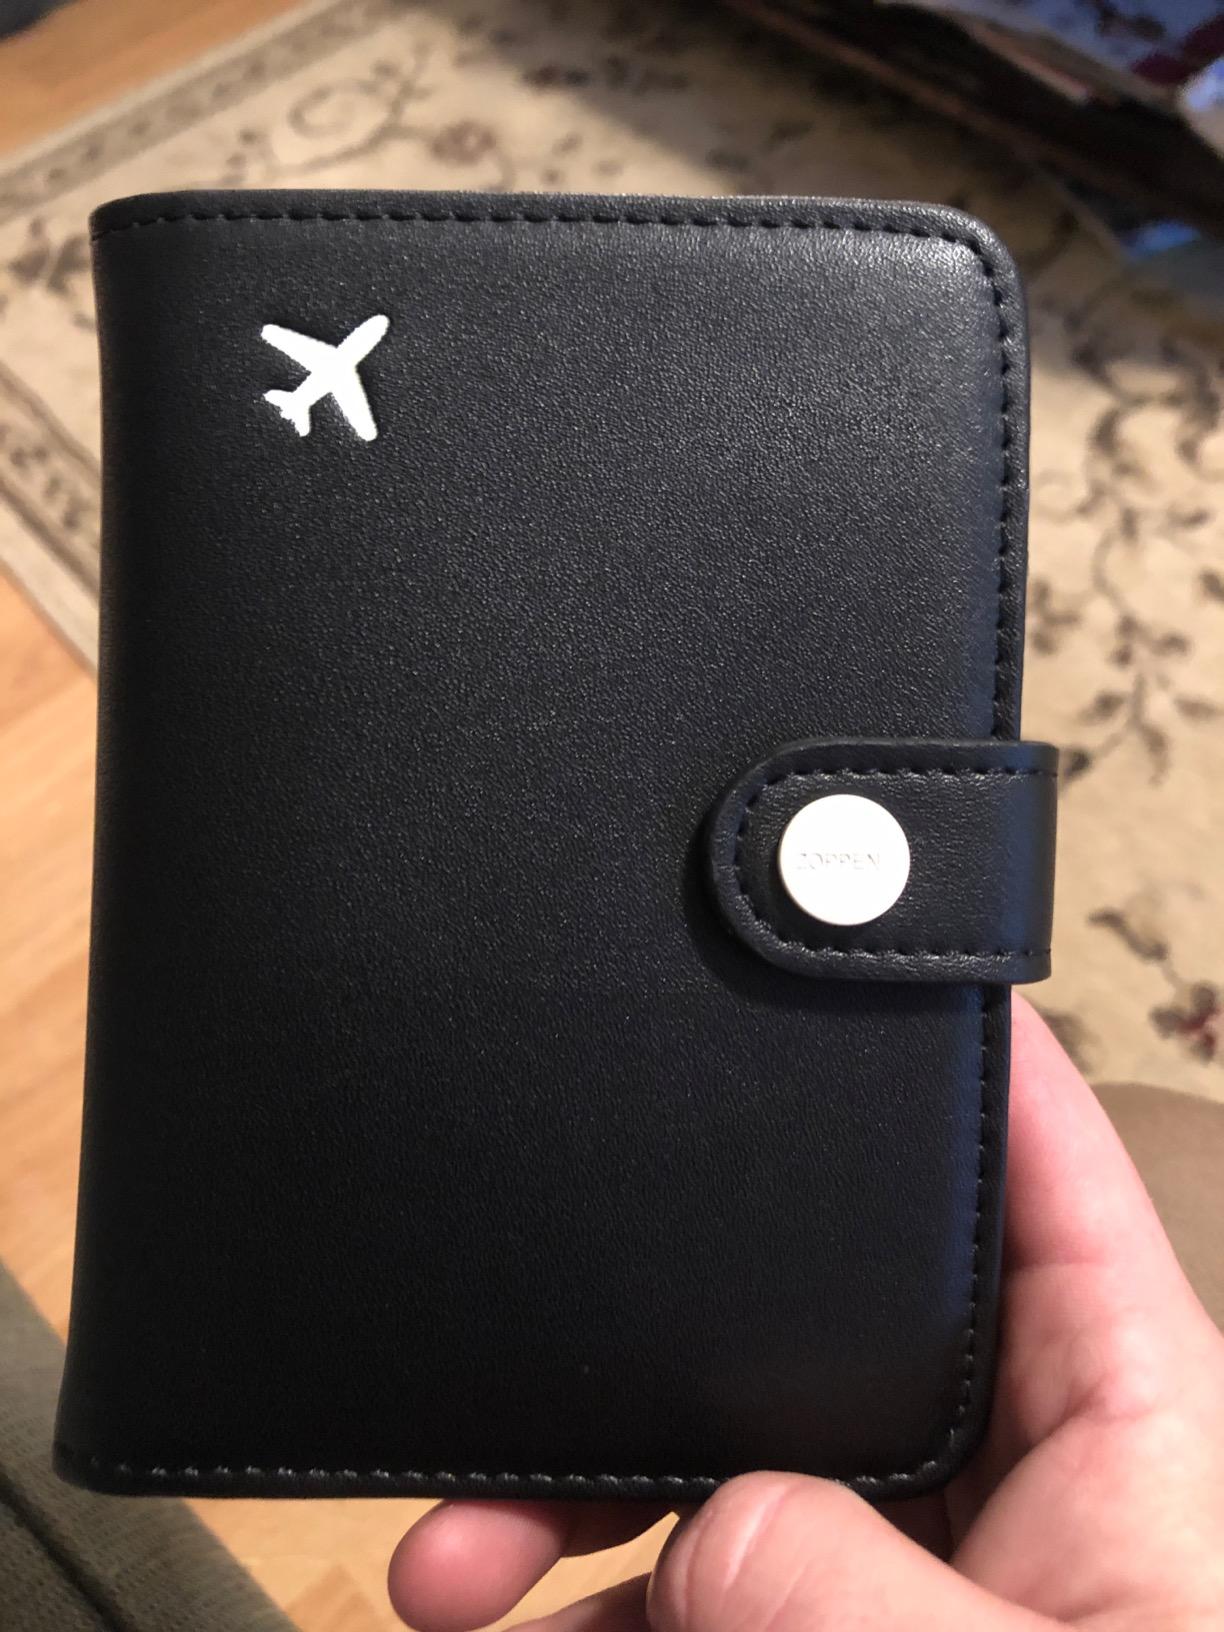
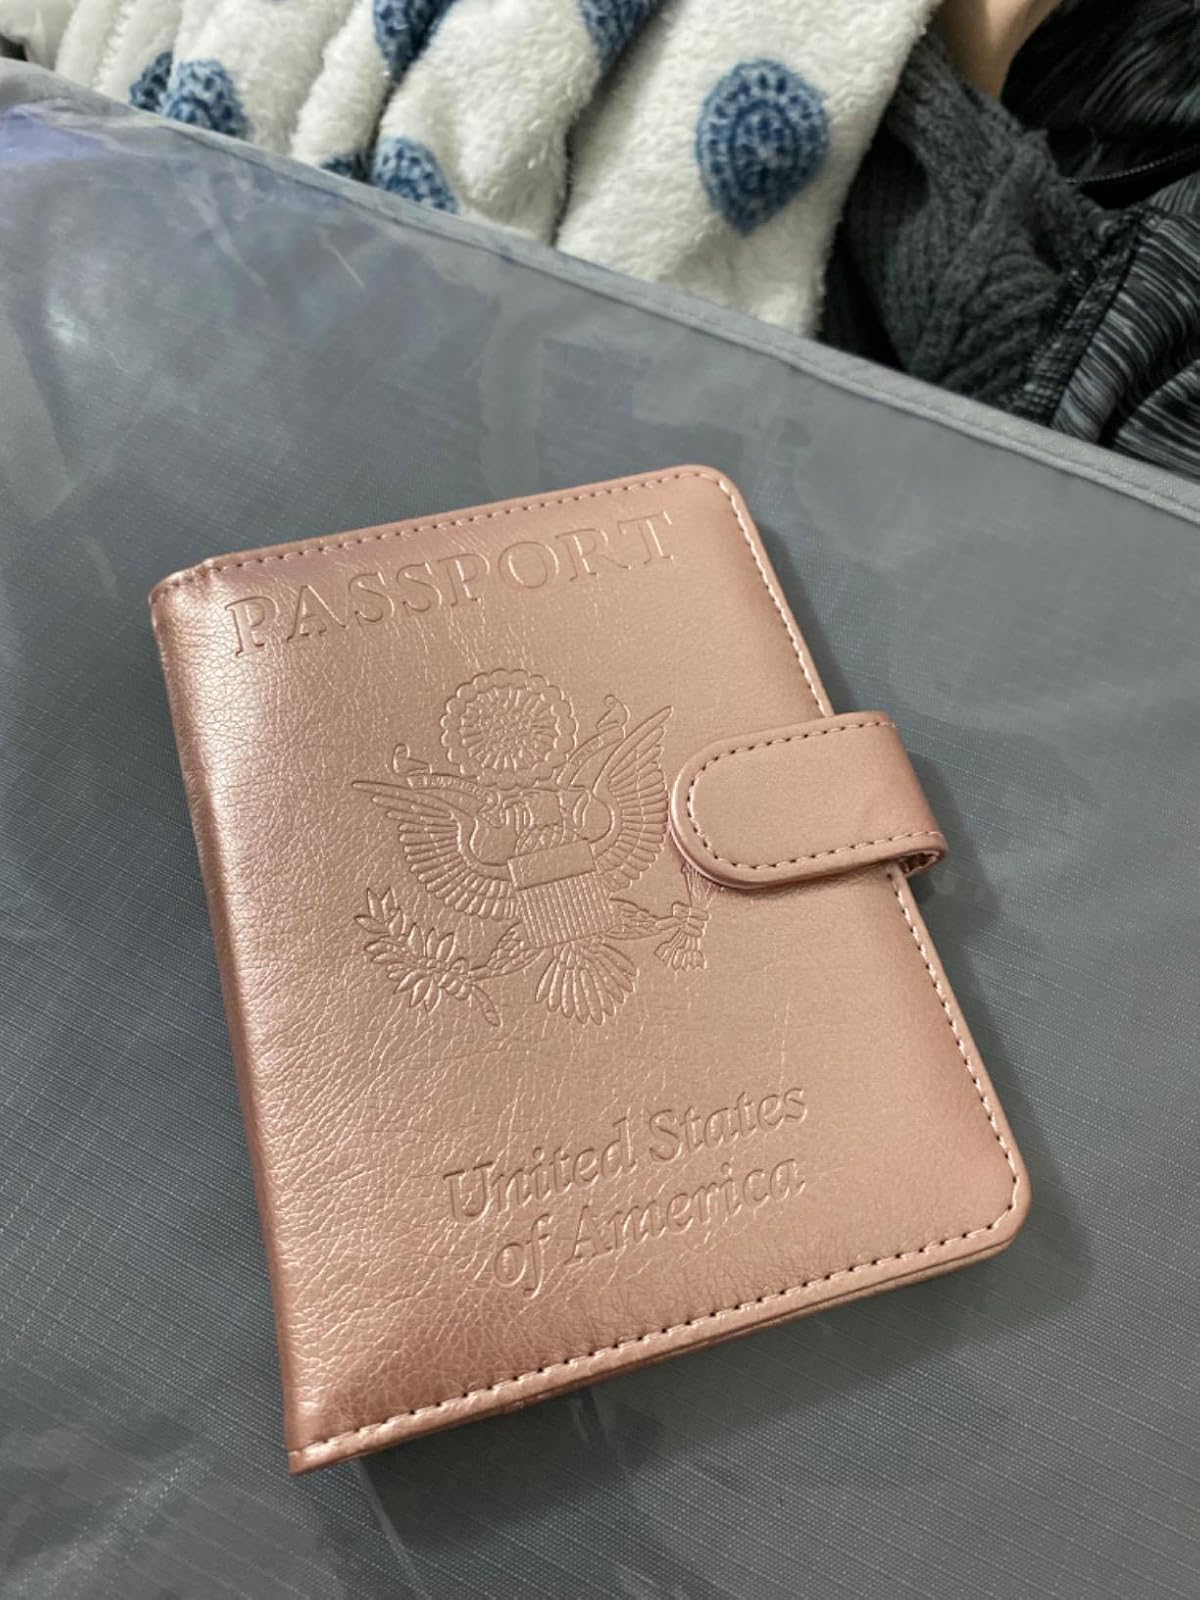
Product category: accessories_wallet
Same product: no